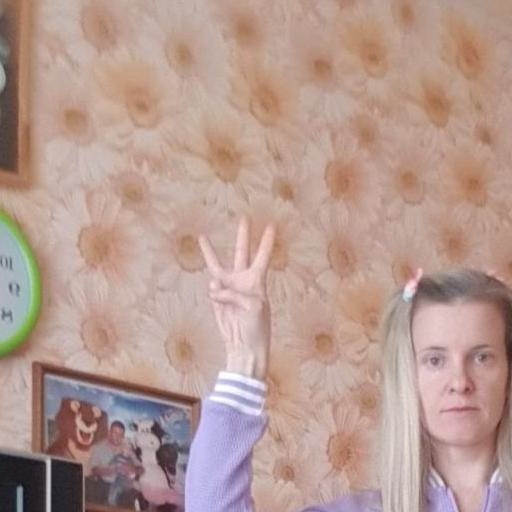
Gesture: three